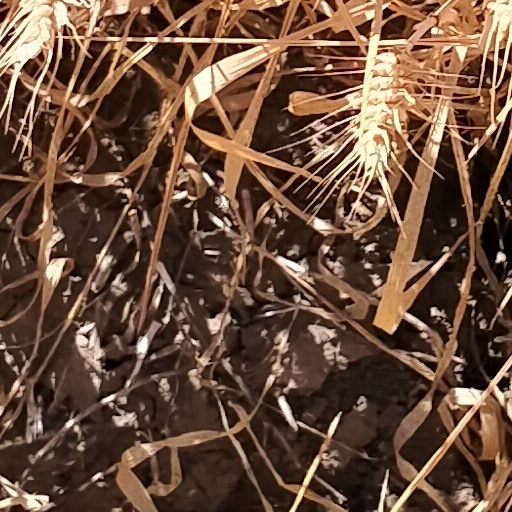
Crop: wheat